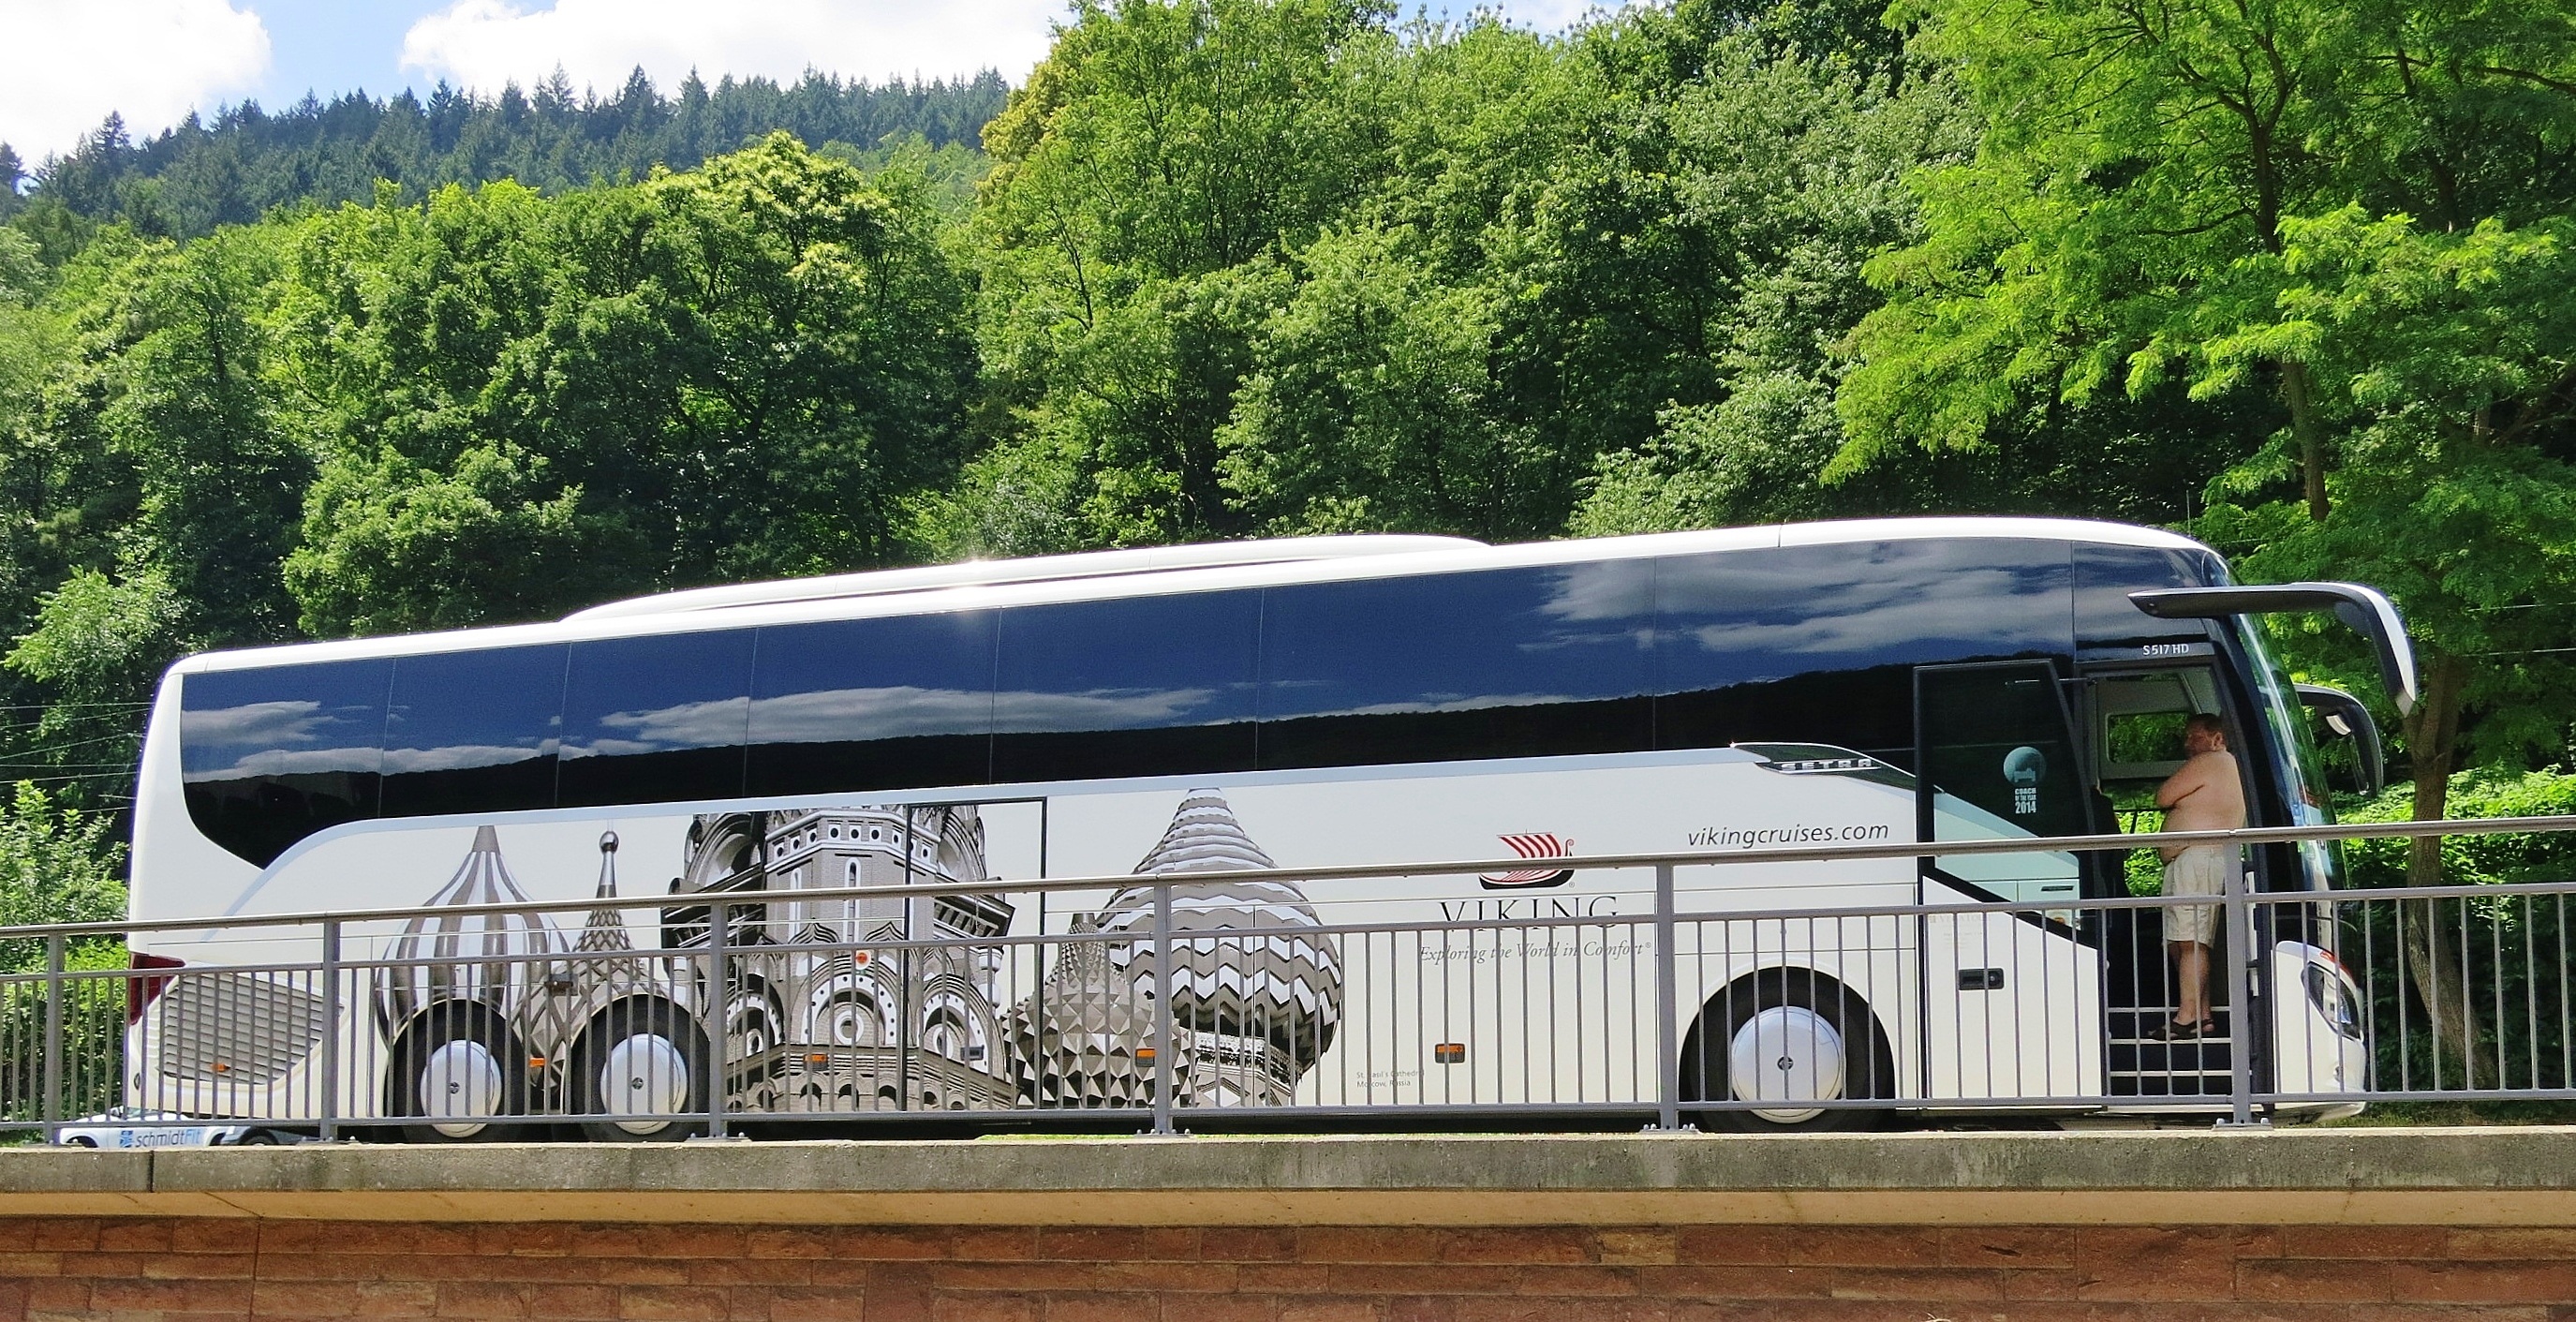
travel, transport, vehicle, holiday, bus, coach, public means of transport, rolling stock, railroad car